Bulk Barn

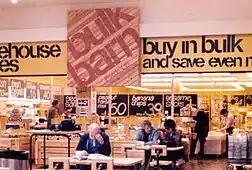
Bulk Barn's second Toronto location - Fairview Mall, c.1984

Bulk Barn Foods Limited was founded by Carl Ofield in September 1982. In its early years, Bulk Barn's stores were in malls. The photo below shows a Bulk Barn storefront in Fairview Mall from 1984.